Raygun Gothic

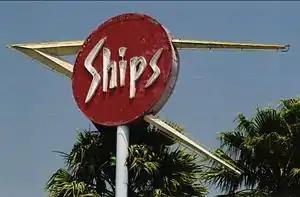
A 1950s coffee shop sign evocative of then-nascent spaceflight on Olympic Boulevard in Los Angeles.

Raygun Gothic is a catchall term for a visual and architectural style that, when applied to retrofuturistic science fiction environments, incorporates various aspects of the Googie, Streamline Moderne, and Art Deco architectural styles. Academic Lance Olsen has characterised Raygun Gothic as "a tomorrow that never was".